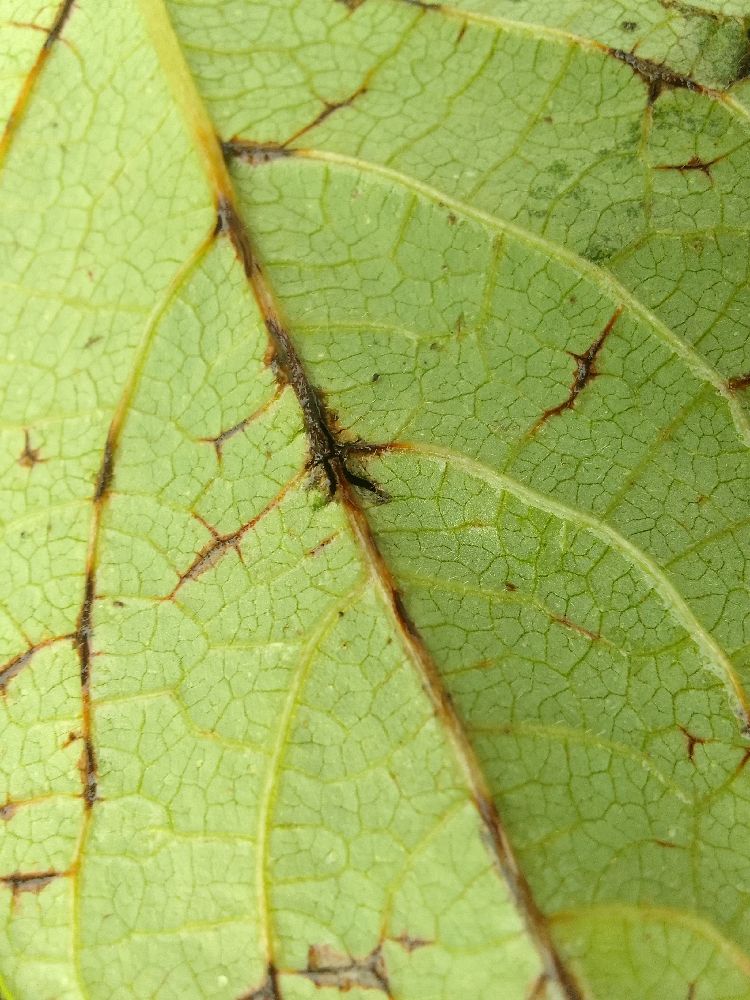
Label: anthracnose